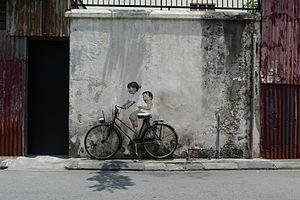
Art de la rue, George Town, Penang"